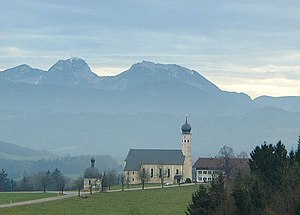
Irschenberg
Valfartskirken Wilparting i Irschenberg
Irschenberg er en kommune i Landkreis Miesbach i Regierungsbezirk Oberbayern i den tyske delstat Bayern. Kommunen omfatter 144 bydele, hvoraf de 130 er små bebyggelser. Kommunen blev i 2005 hædret med en Kvalitetspris af det Bayerske erhvervsministerium.